2014 German Masters

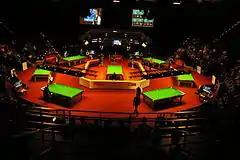
View into the main arena with seven tables during the third session of the first day

The 2014 German Masters was a professional ranking snooker tournament that took place between 29 January–2 February 2014 at the Tempodrom in Berlin, Germany. It was the seventh ranking event of the 2013/2014 season.